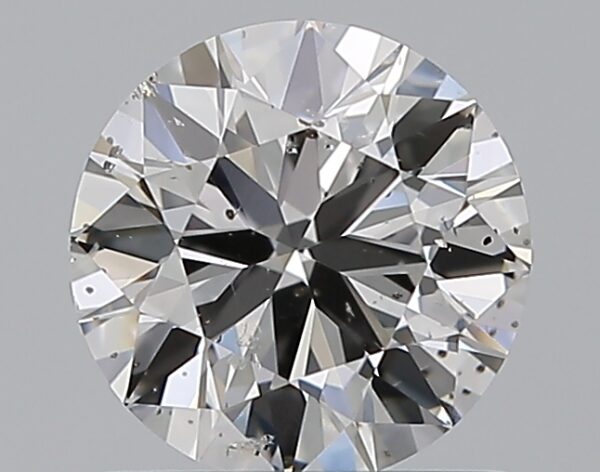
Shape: round
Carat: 0.72
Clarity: SI1
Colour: F
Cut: EX
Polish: EX
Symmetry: EX
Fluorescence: N
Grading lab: GIA
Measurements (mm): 5.75 x 5.76 x 3.54